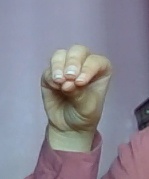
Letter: ha